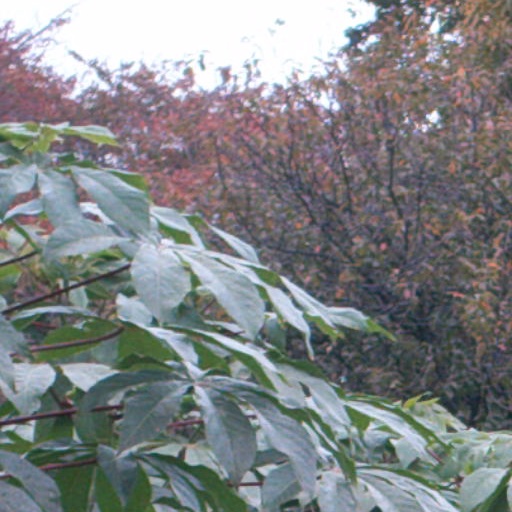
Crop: cassava